OpiumRoz

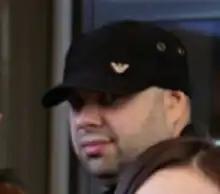
Maxim Fadeev ("pictured") the band's main producer for the album "OpiumRoz"

After Serebro achieved third place in the Eurovision Song Contest 2007, the group was signed with Russian record label, Monolit Records. The band mostly did their work in Moscow, Russia, the band's mainland as the label was its current location. The band recorded 11 tracks for the album, 6 English tracks were planned for the album and the remaining 5 tracks were recorded in Russian. The group recorded in 2007 through to 2008, and planned for a 17 October 2008 release once the album had finished recording. Serebro and their management struggled with the track list when it came to narrowing down the choice of recorded tracks and because of this the album was delayed. After the band recorded songs, and released the four songs from it, the band's member Marina Lizorkina later separated from the band, due to financial and personal reasons.